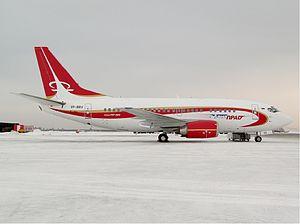
L'aéroport Tolmatchevo de Novossibirsk est situé dans la ville d'Ob, à 16 km du centre de Novossibirsk, la troisième ville de Russie et centre scientifique et industriel de la Sibérie.